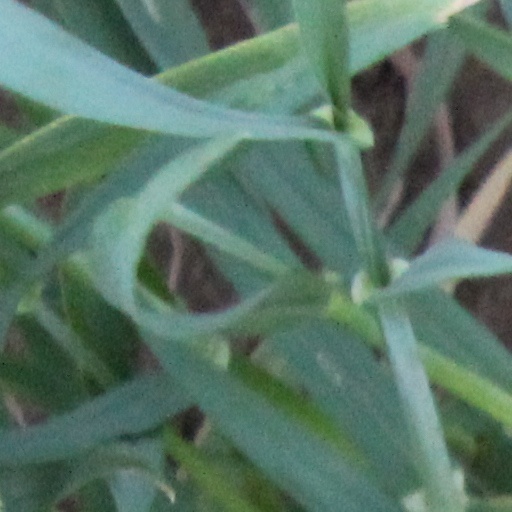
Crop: wheat